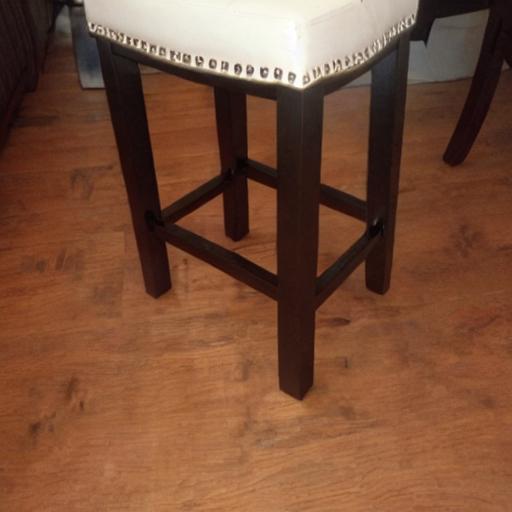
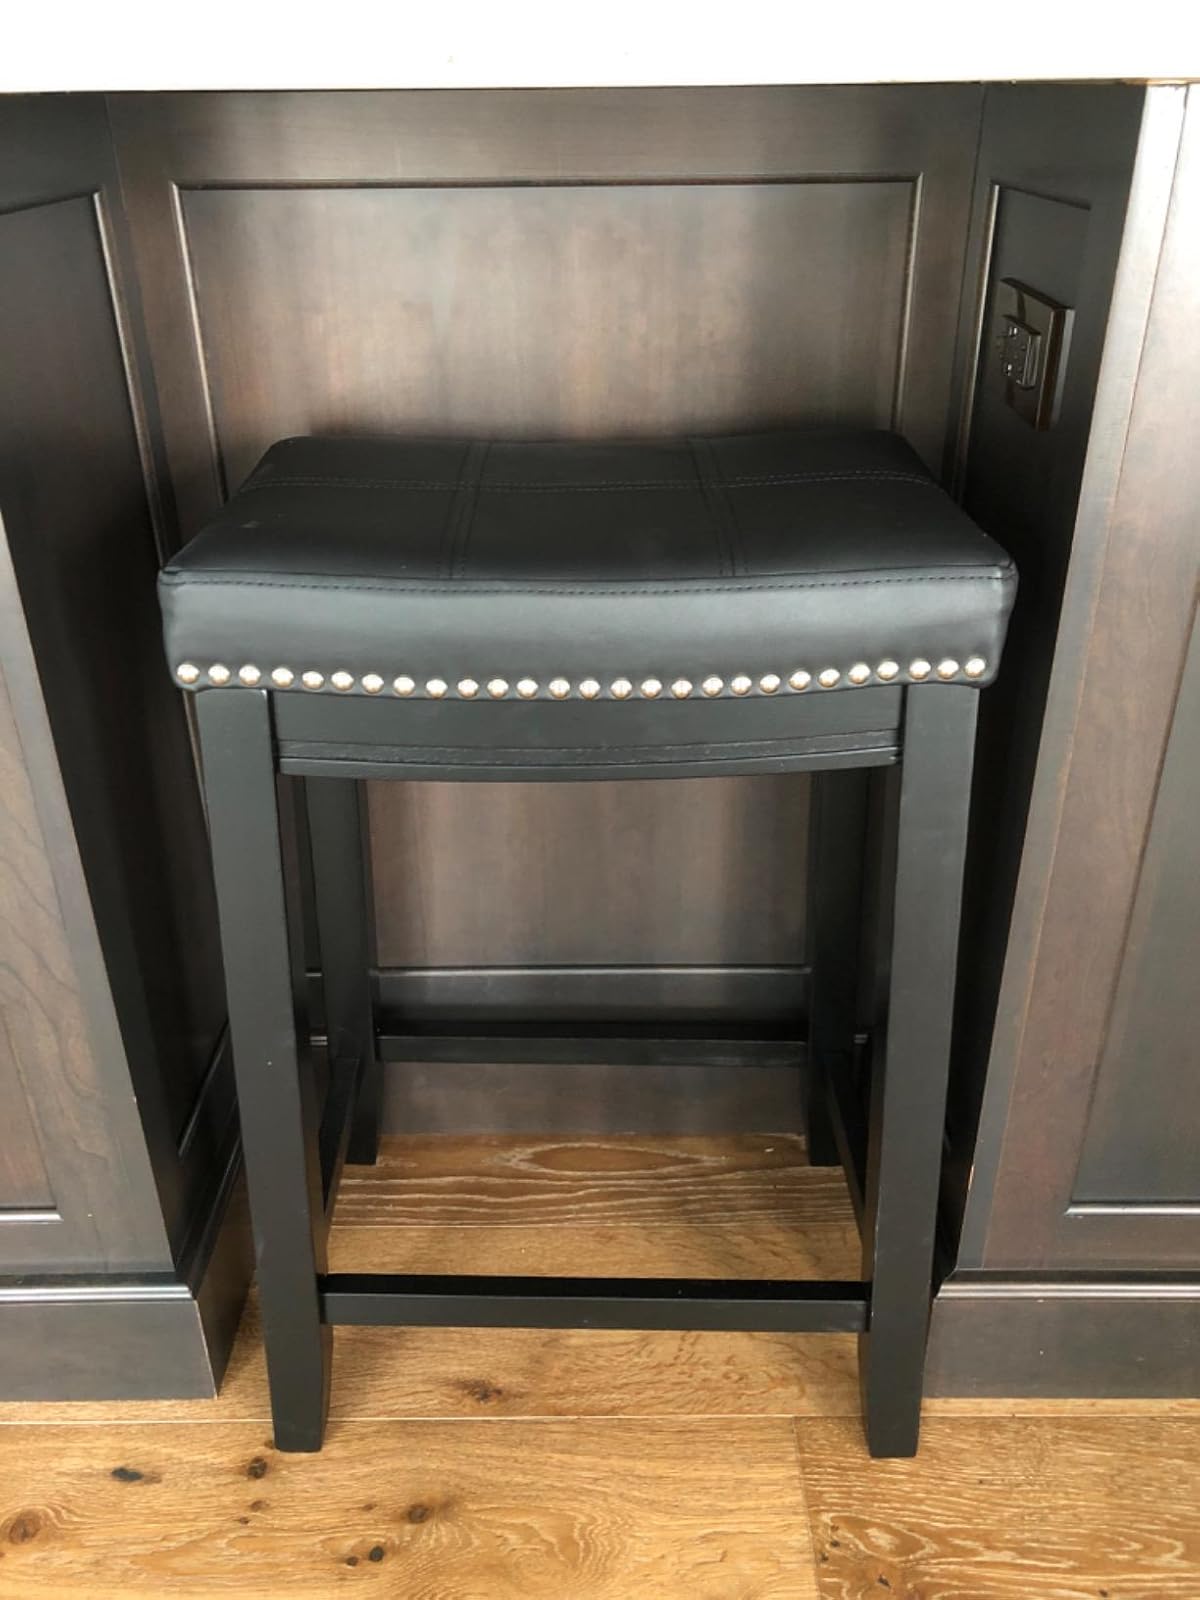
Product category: stool
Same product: no